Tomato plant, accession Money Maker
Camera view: vertical (180 deg); turntable rotation: 300 degrees
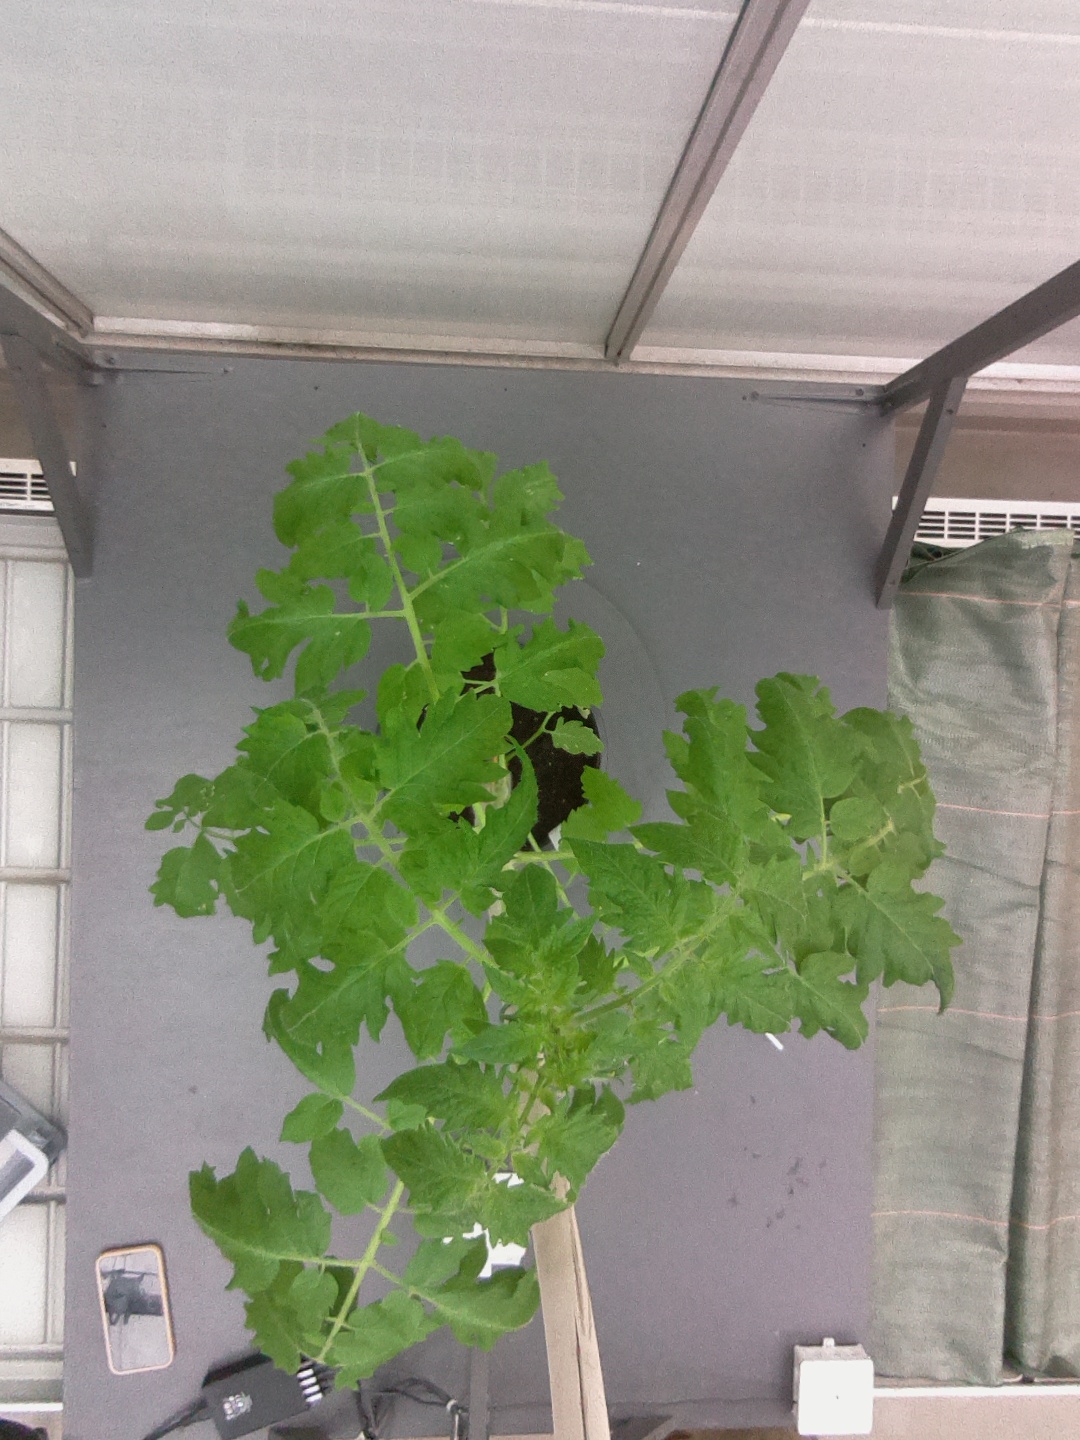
BBCH growth stage 60: First flowers open